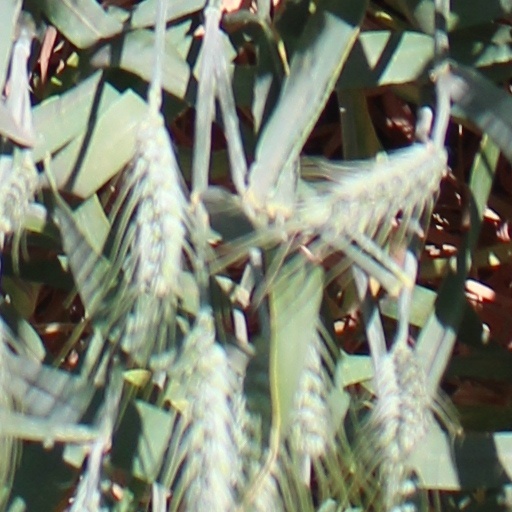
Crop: wheat